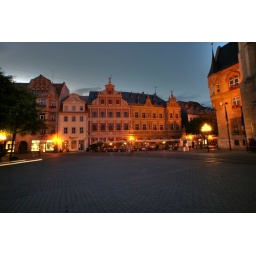
fish market in Erfurt - 30 hours before the fire